Battle of Surat (1704)

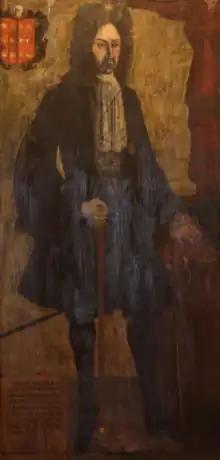

In September 1703, the Omanis returned to the Indian coast with a squadron of five ships, and pillaged the outskirts of Daman during seven days. When the news of the sack reached Goa, the Viceroy of India, Caetano de Melo e Castro, quickly organized a squadron of four frigates, commanded by captain of sea and war Jorge de Sousa de Meneses. However, shortly after the departure of the Portuguese squadron, news reached Goa that the Omani had received reinforcements and their squadron was now composed by nine ships of the line and frigates, accompanied by a certain number of "terradas", whose garrison was composed by 3,000 soldiers. Fearing that the four frigates of Sousa de Meneses wouldn't be sufficient to face a so powerful enemy, the Viceroy decided to reinforce the squadron with two frigates, that sailed to the north commanded by D. António de Meneses. Not satisfied, yet, the Viceroy still reinforced, on 30 December, the squadron with the 60-gun ship of the line "Nossa Senhora da Glória" and another frigate.